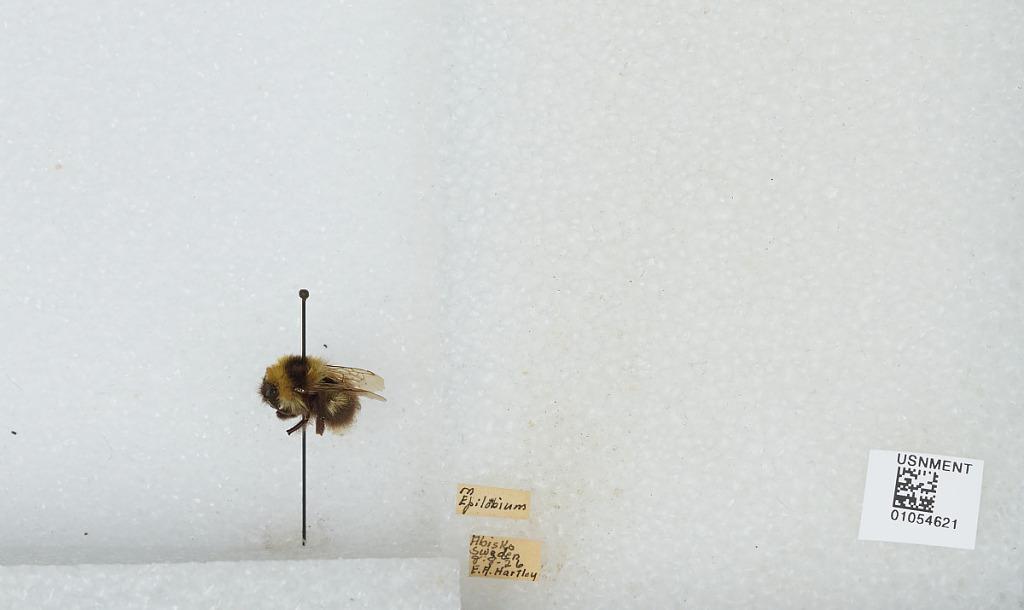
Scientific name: Bombus sp.
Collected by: E. Hartley
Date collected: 1926-8-8
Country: Sweden
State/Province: Norrbotten
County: Kiruna
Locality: Abisko
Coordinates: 68.35, 18.82